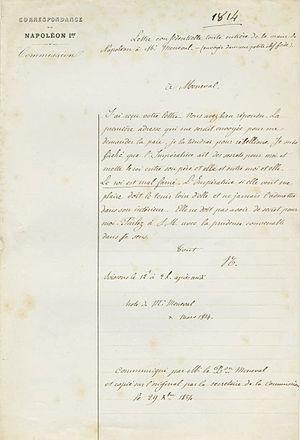
Copie, effectuée en 1854, d'une lettre confidentielle de Napoléon Ier à Claude François de Méneval, rédigée au sein du cabinet secret pendant la campagne de France
Claude François de Méneval, né le 2 avril 1778 à Paris et mort le 18 juin 1850 dans la même ville, inhumé au cimetière de Montmartre, secrétaire intime de Napoléon Iᵉʳ et son plus proche collaborateur de 1802 à 1813, était un mémorialiste du XIXᵉ siècle.